Quorn, Leicestershire

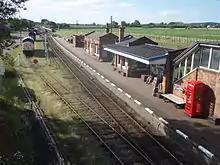
Great Central Railway, Quorn Station

There is a plaque commemorating the lost US servicemen in Quorn's Memorial Gardens, upon which a poppy wreath is placed each year on Remembrance Sunday. There is also an avenue of lime trees in Stafford Orchard (the village park) in remembrance of those American soldiers that died, together with a plaque.